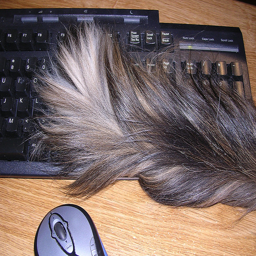
An animal is covering up the keyboard with it's long tail.
A fluffy cat tail is laying across a computer keyboard.
A computer keyboard, mouse, and a animal's tail which could belong to a cat.
A picture filled with many things all inside.

An animal's tail sitting on top of a computer keyboard.